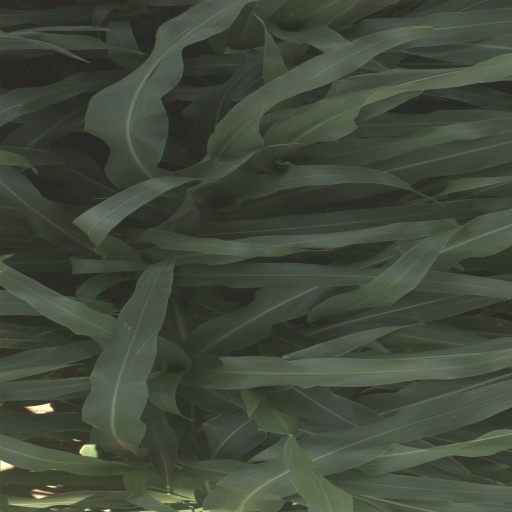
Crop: sorghum